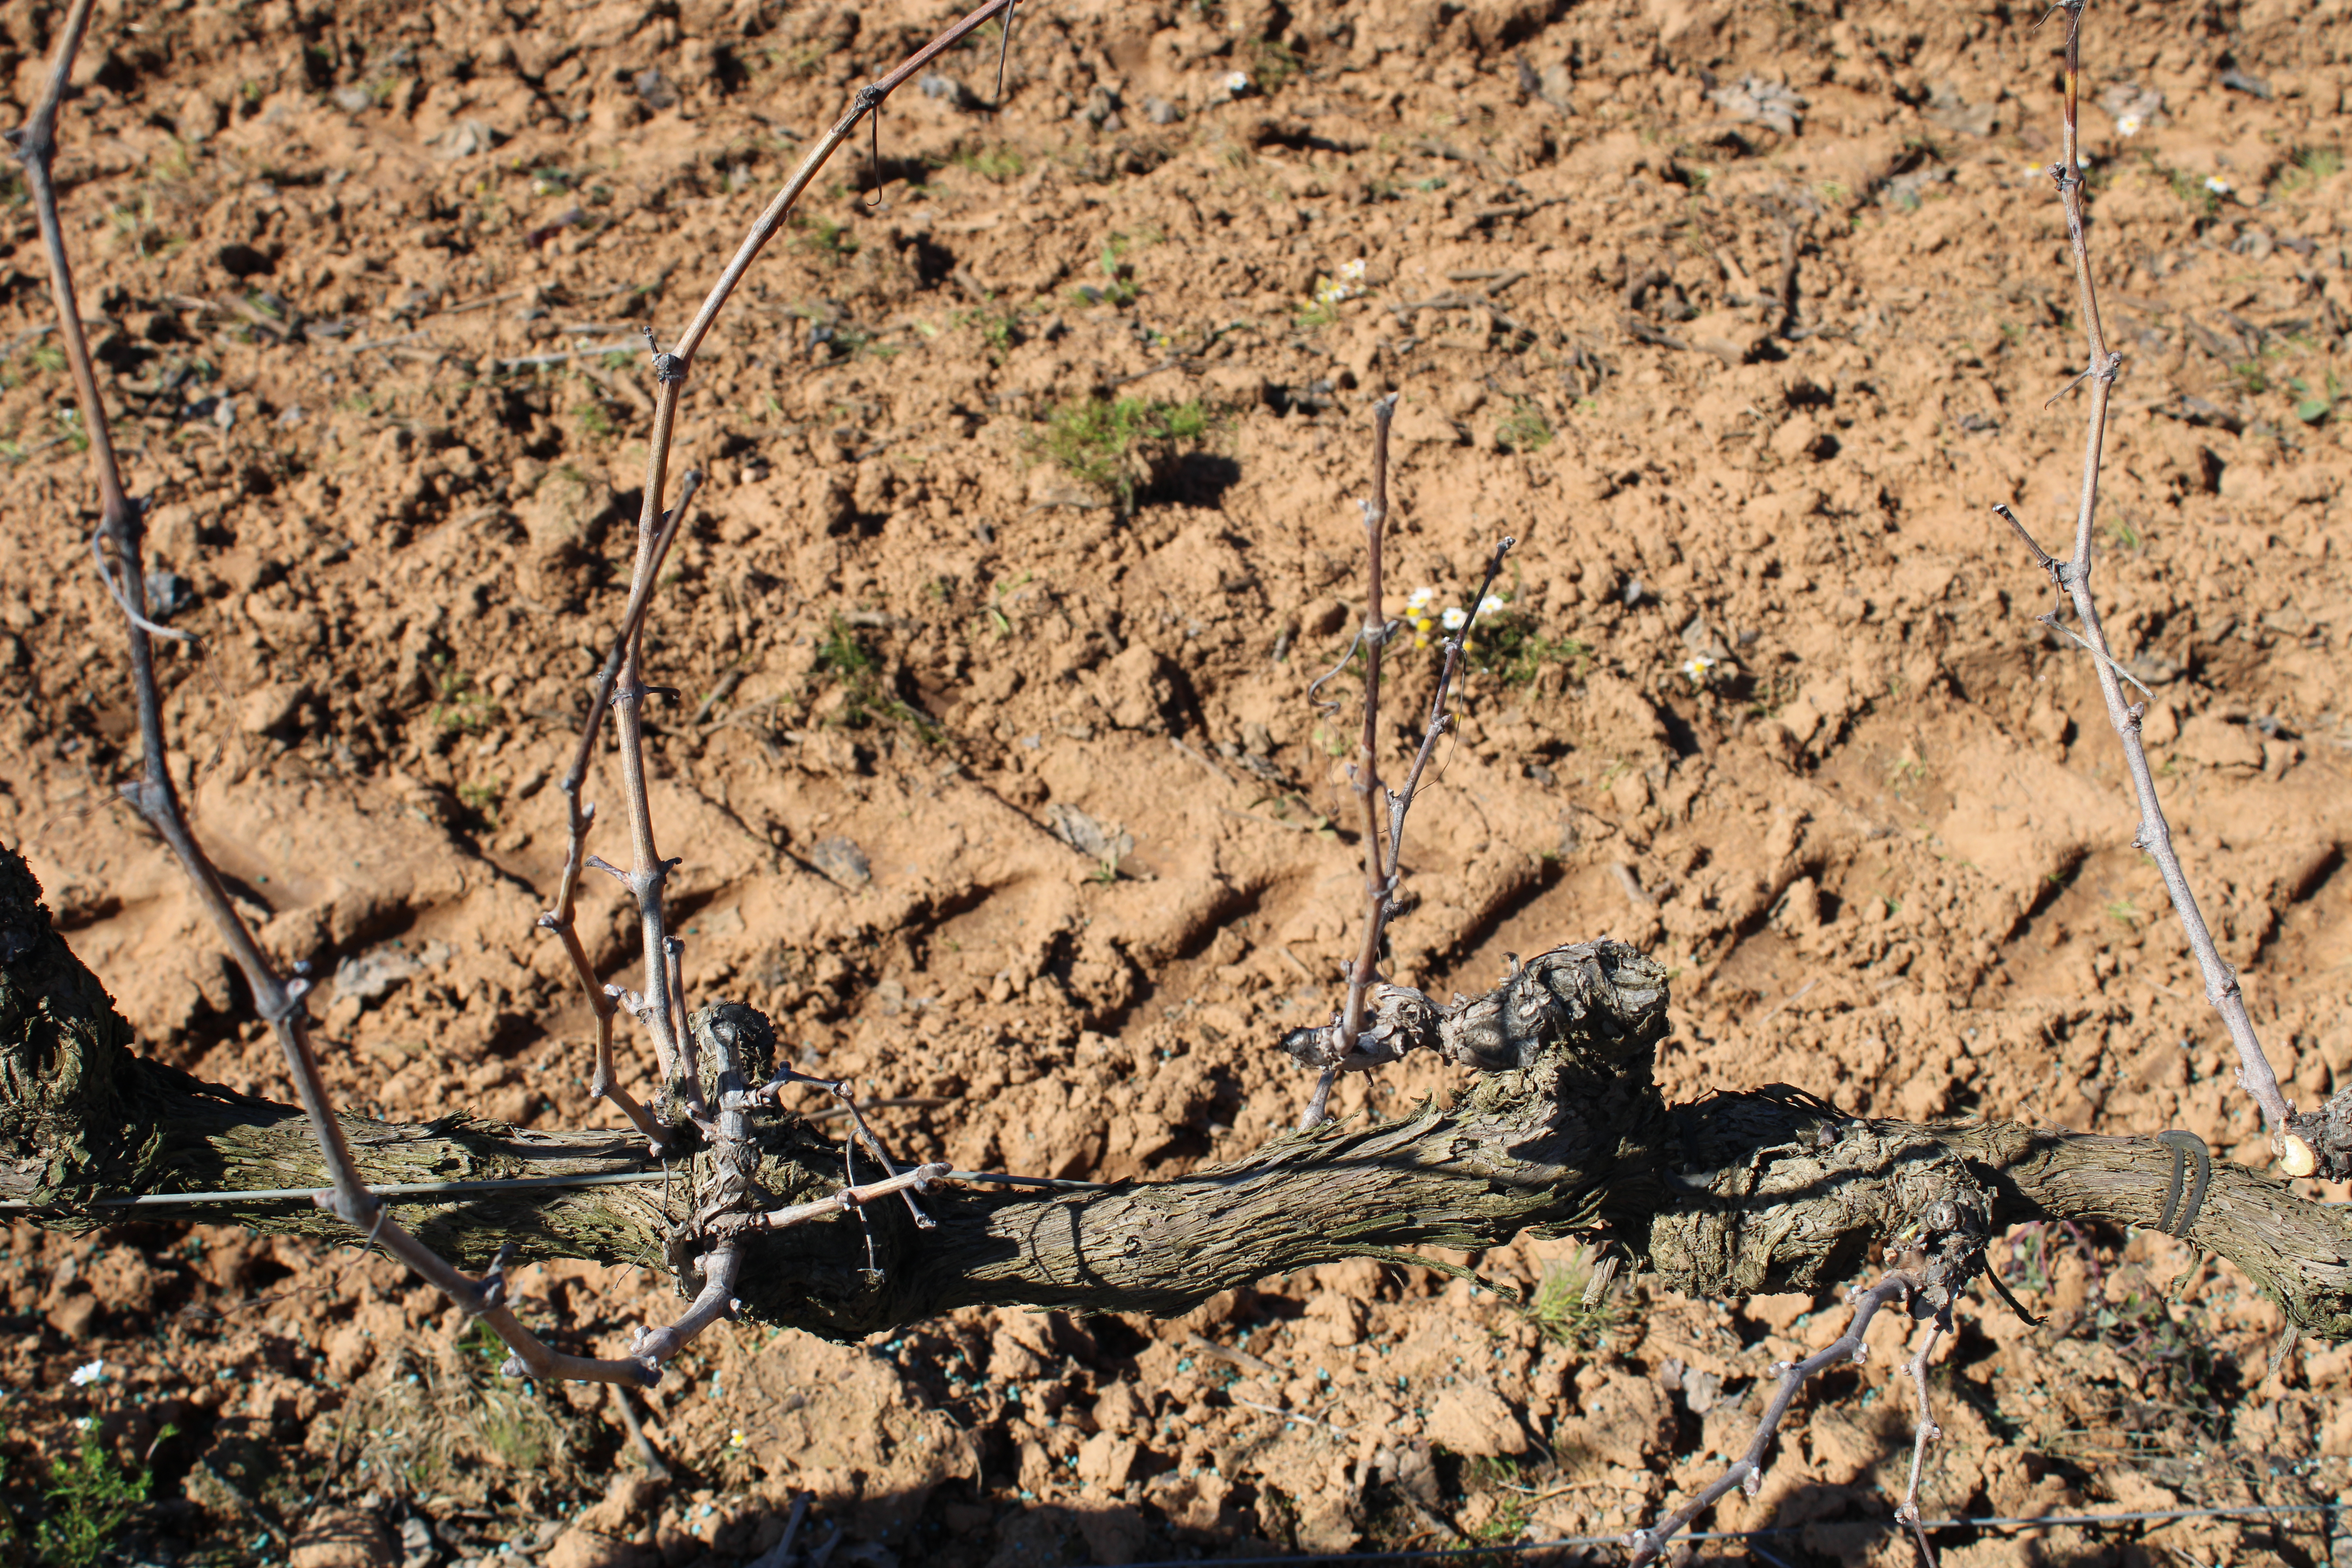
Unpruned shoots: 8
Pruned shoots: 0
Trunks: 2